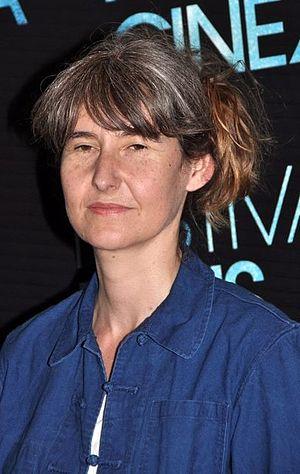
Laetitia Masson au festival ""Paris cinéma"""
Laetitia Masson, née le 18 août 1966 à Épinal, est une réalisatrice et scénariste française.